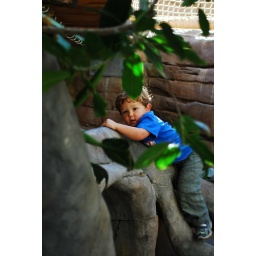
Trevor in the tree house